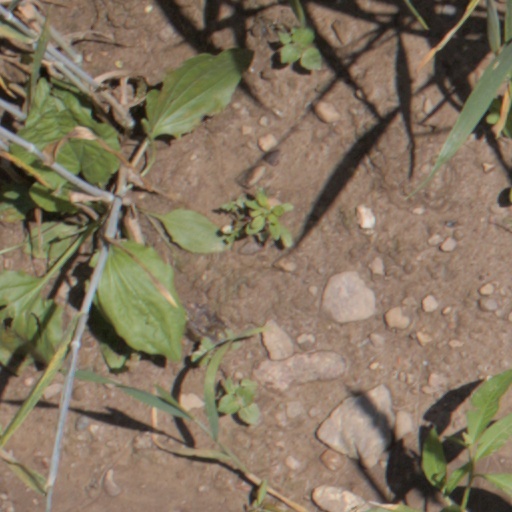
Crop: wheat